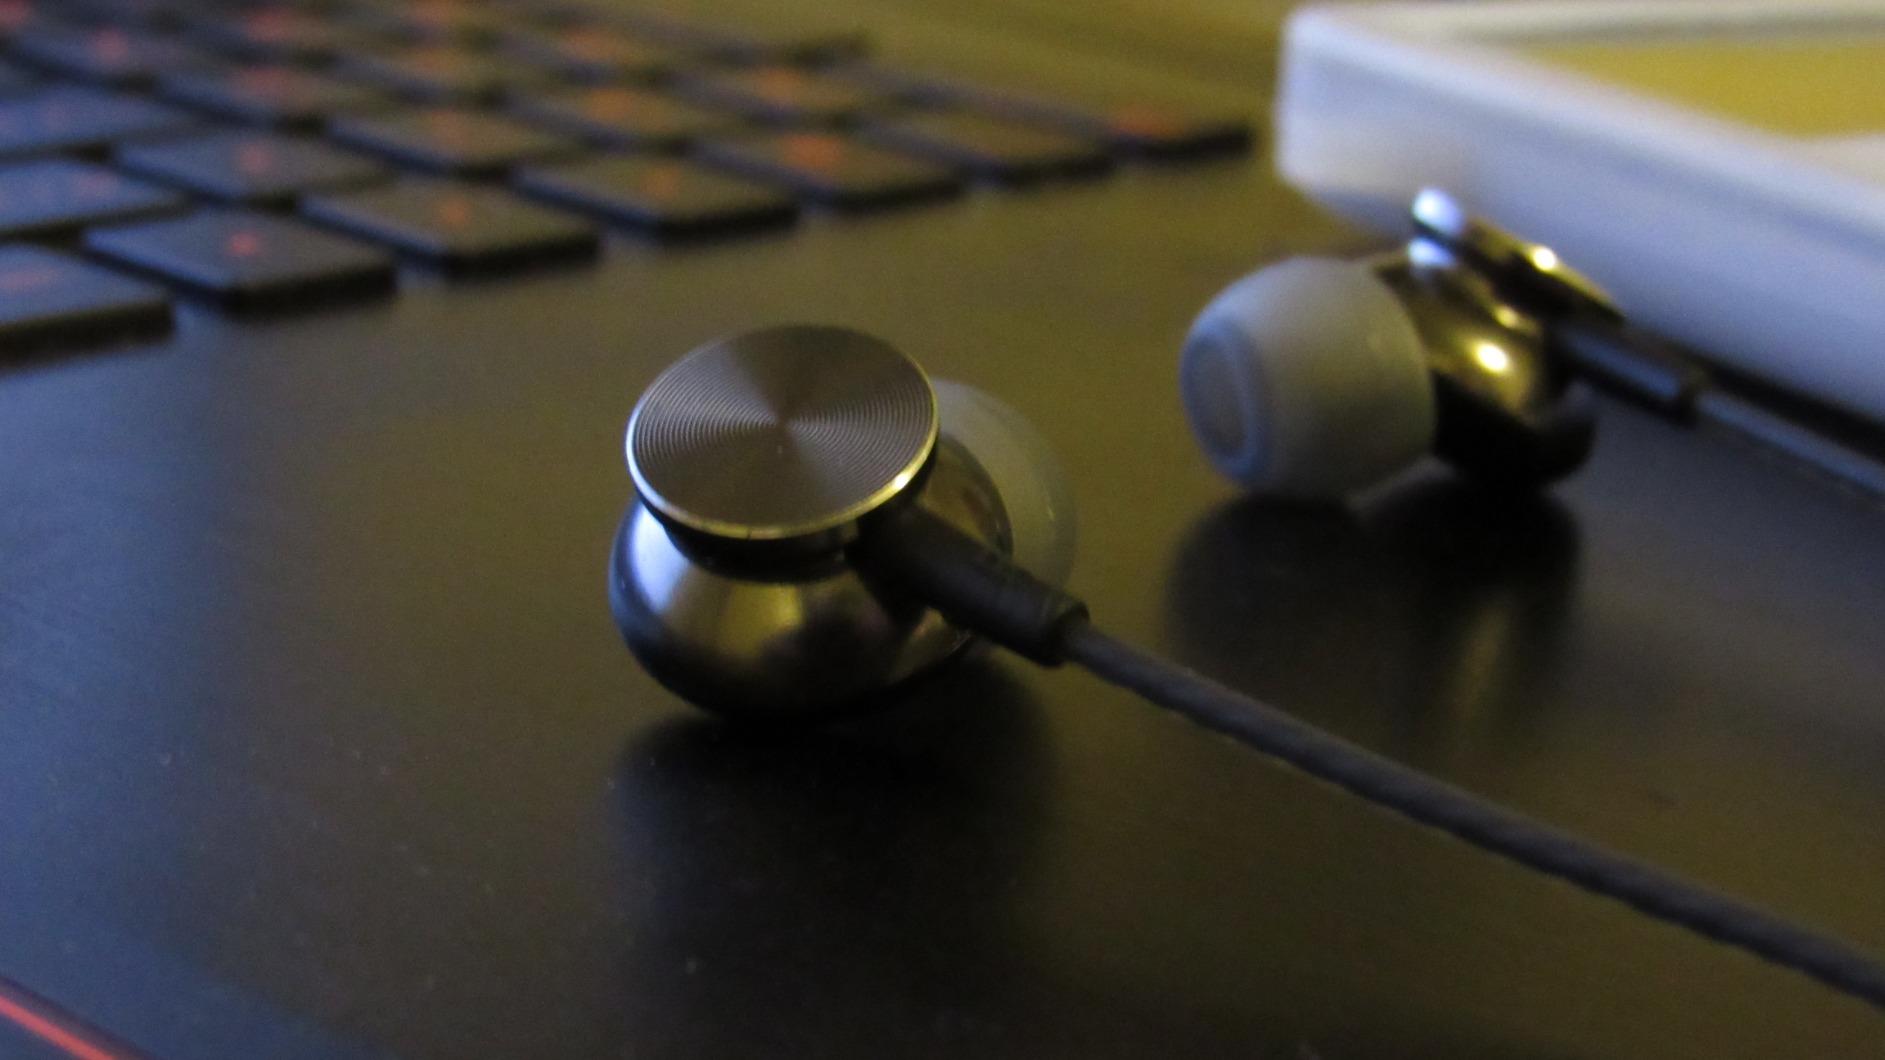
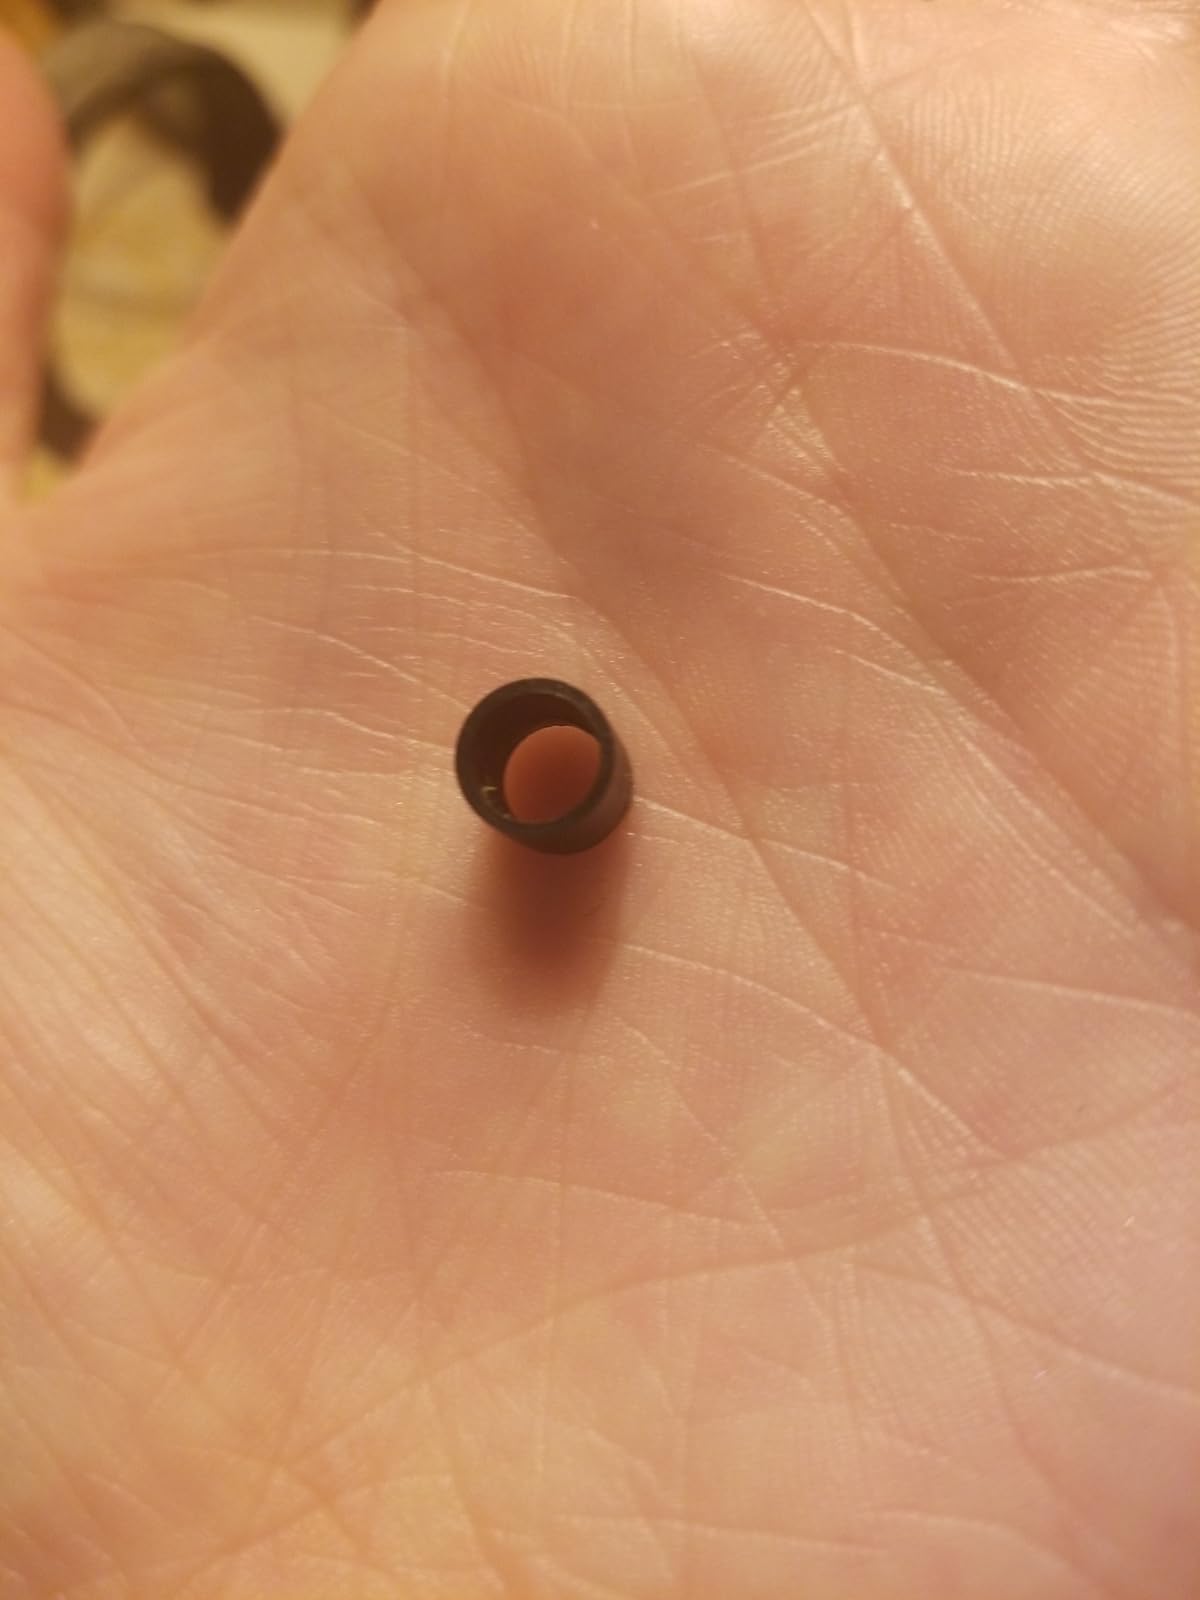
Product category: headphones
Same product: no